Van Duzer Corridor AVA

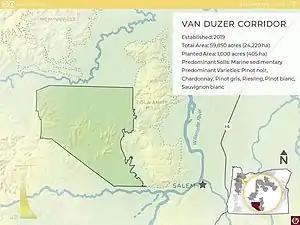

Topography is characterized by low elevations and gently rolling hills. The low elevations allow cool breezes to flow relatively unimpeded from the Pacific Ocean, through the Oregon Coast Range, forming a wind corridor gap known as the Van Duzer corridor. The western end of the Van Duzer Corridor wind gap is narrow and squeezed by high elevations to the north and south, leaving little room for viticulture. However, the eastern end of the Van Duzer Corridor wind gap, where the Van Duzer Corridor AVA is located, features the same low elevations and rolling hills as the western portion, with the distinction of having a wider area suitable for vineyards. Within the Van Duzer Corridor AVA, the elevation does not impede the eastward-flowing marine air, allowing higher wind speeds to flow through. In contrast, the surrounding regions all have higher elevations.